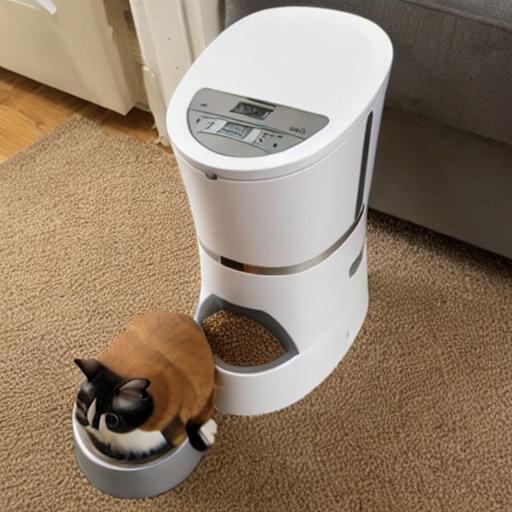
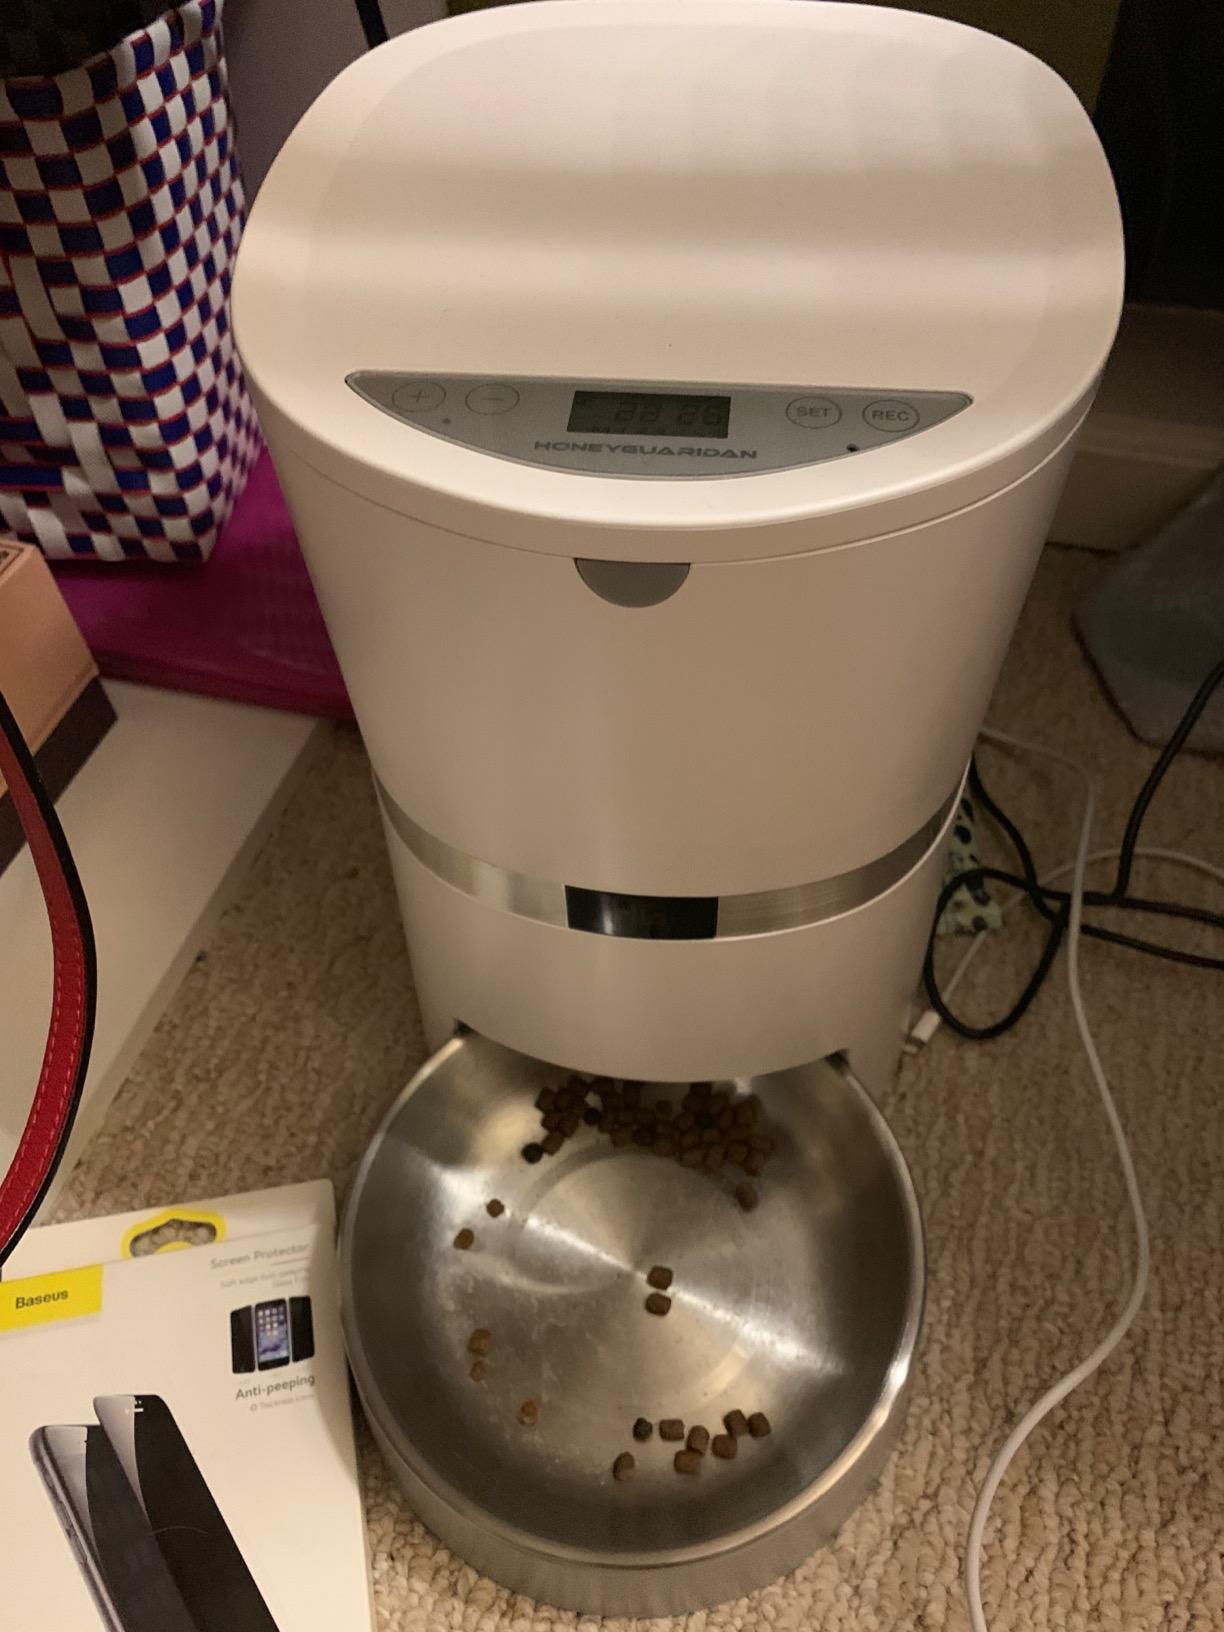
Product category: items_feeder
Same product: no